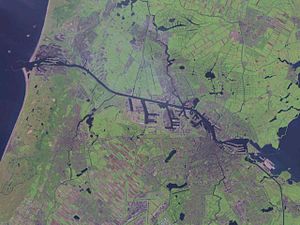
Noord-Holland / Geografi
Satellitbillede af det sydlige Noord-Holland.
Noord-Holland er en nederlandsk provins, beliggende i den vestlige del af Nederlandene.